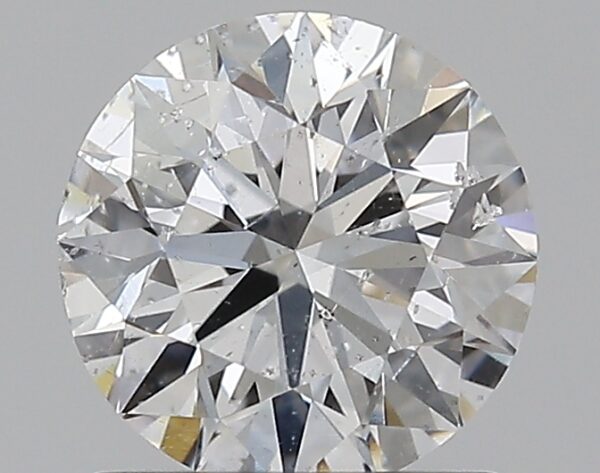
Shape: round
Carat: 1
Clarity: SI2
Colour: D
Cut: EX
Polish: EX
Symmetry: EX
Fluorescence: F
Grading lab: GIA
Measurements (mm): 6.34 x 6.38 x 4.01